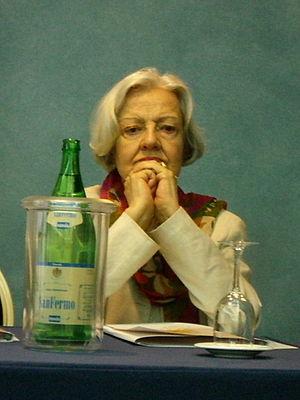
Francesca Sanvitale, née à Milan le 17 mai 1928 et morte à Rome le 9 février 2011, est une écrivaine et journaliste italienne associée à la « Génération des années trente ».